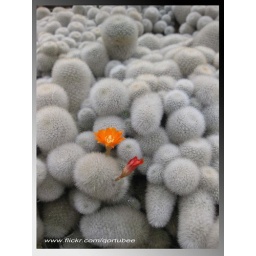
Visiting the Flowers garden at cameron high lands in Malaysia, i spotted those unusual white cactus plums.